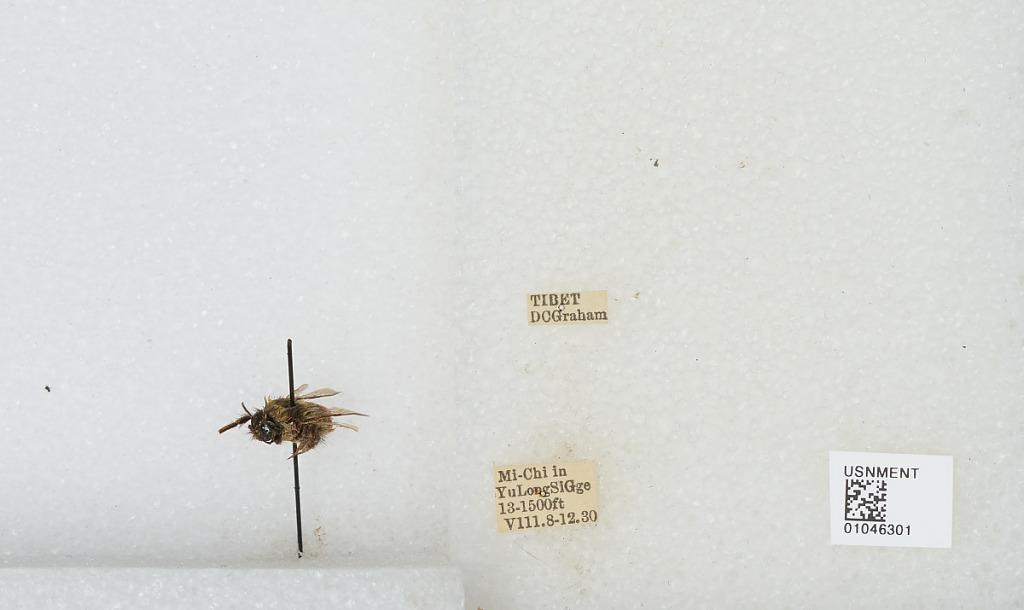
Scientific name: Bombus sp.
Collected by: D. Graham
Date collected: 1930-8-8
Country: China
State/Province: Tibet Autonomous Region
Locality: Mi-Chi in Yu Long Si Gge